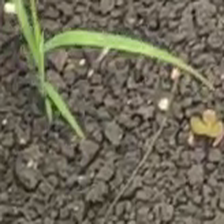
Weed species: Digitaria_SP_(Digitaria Sanguinalis )